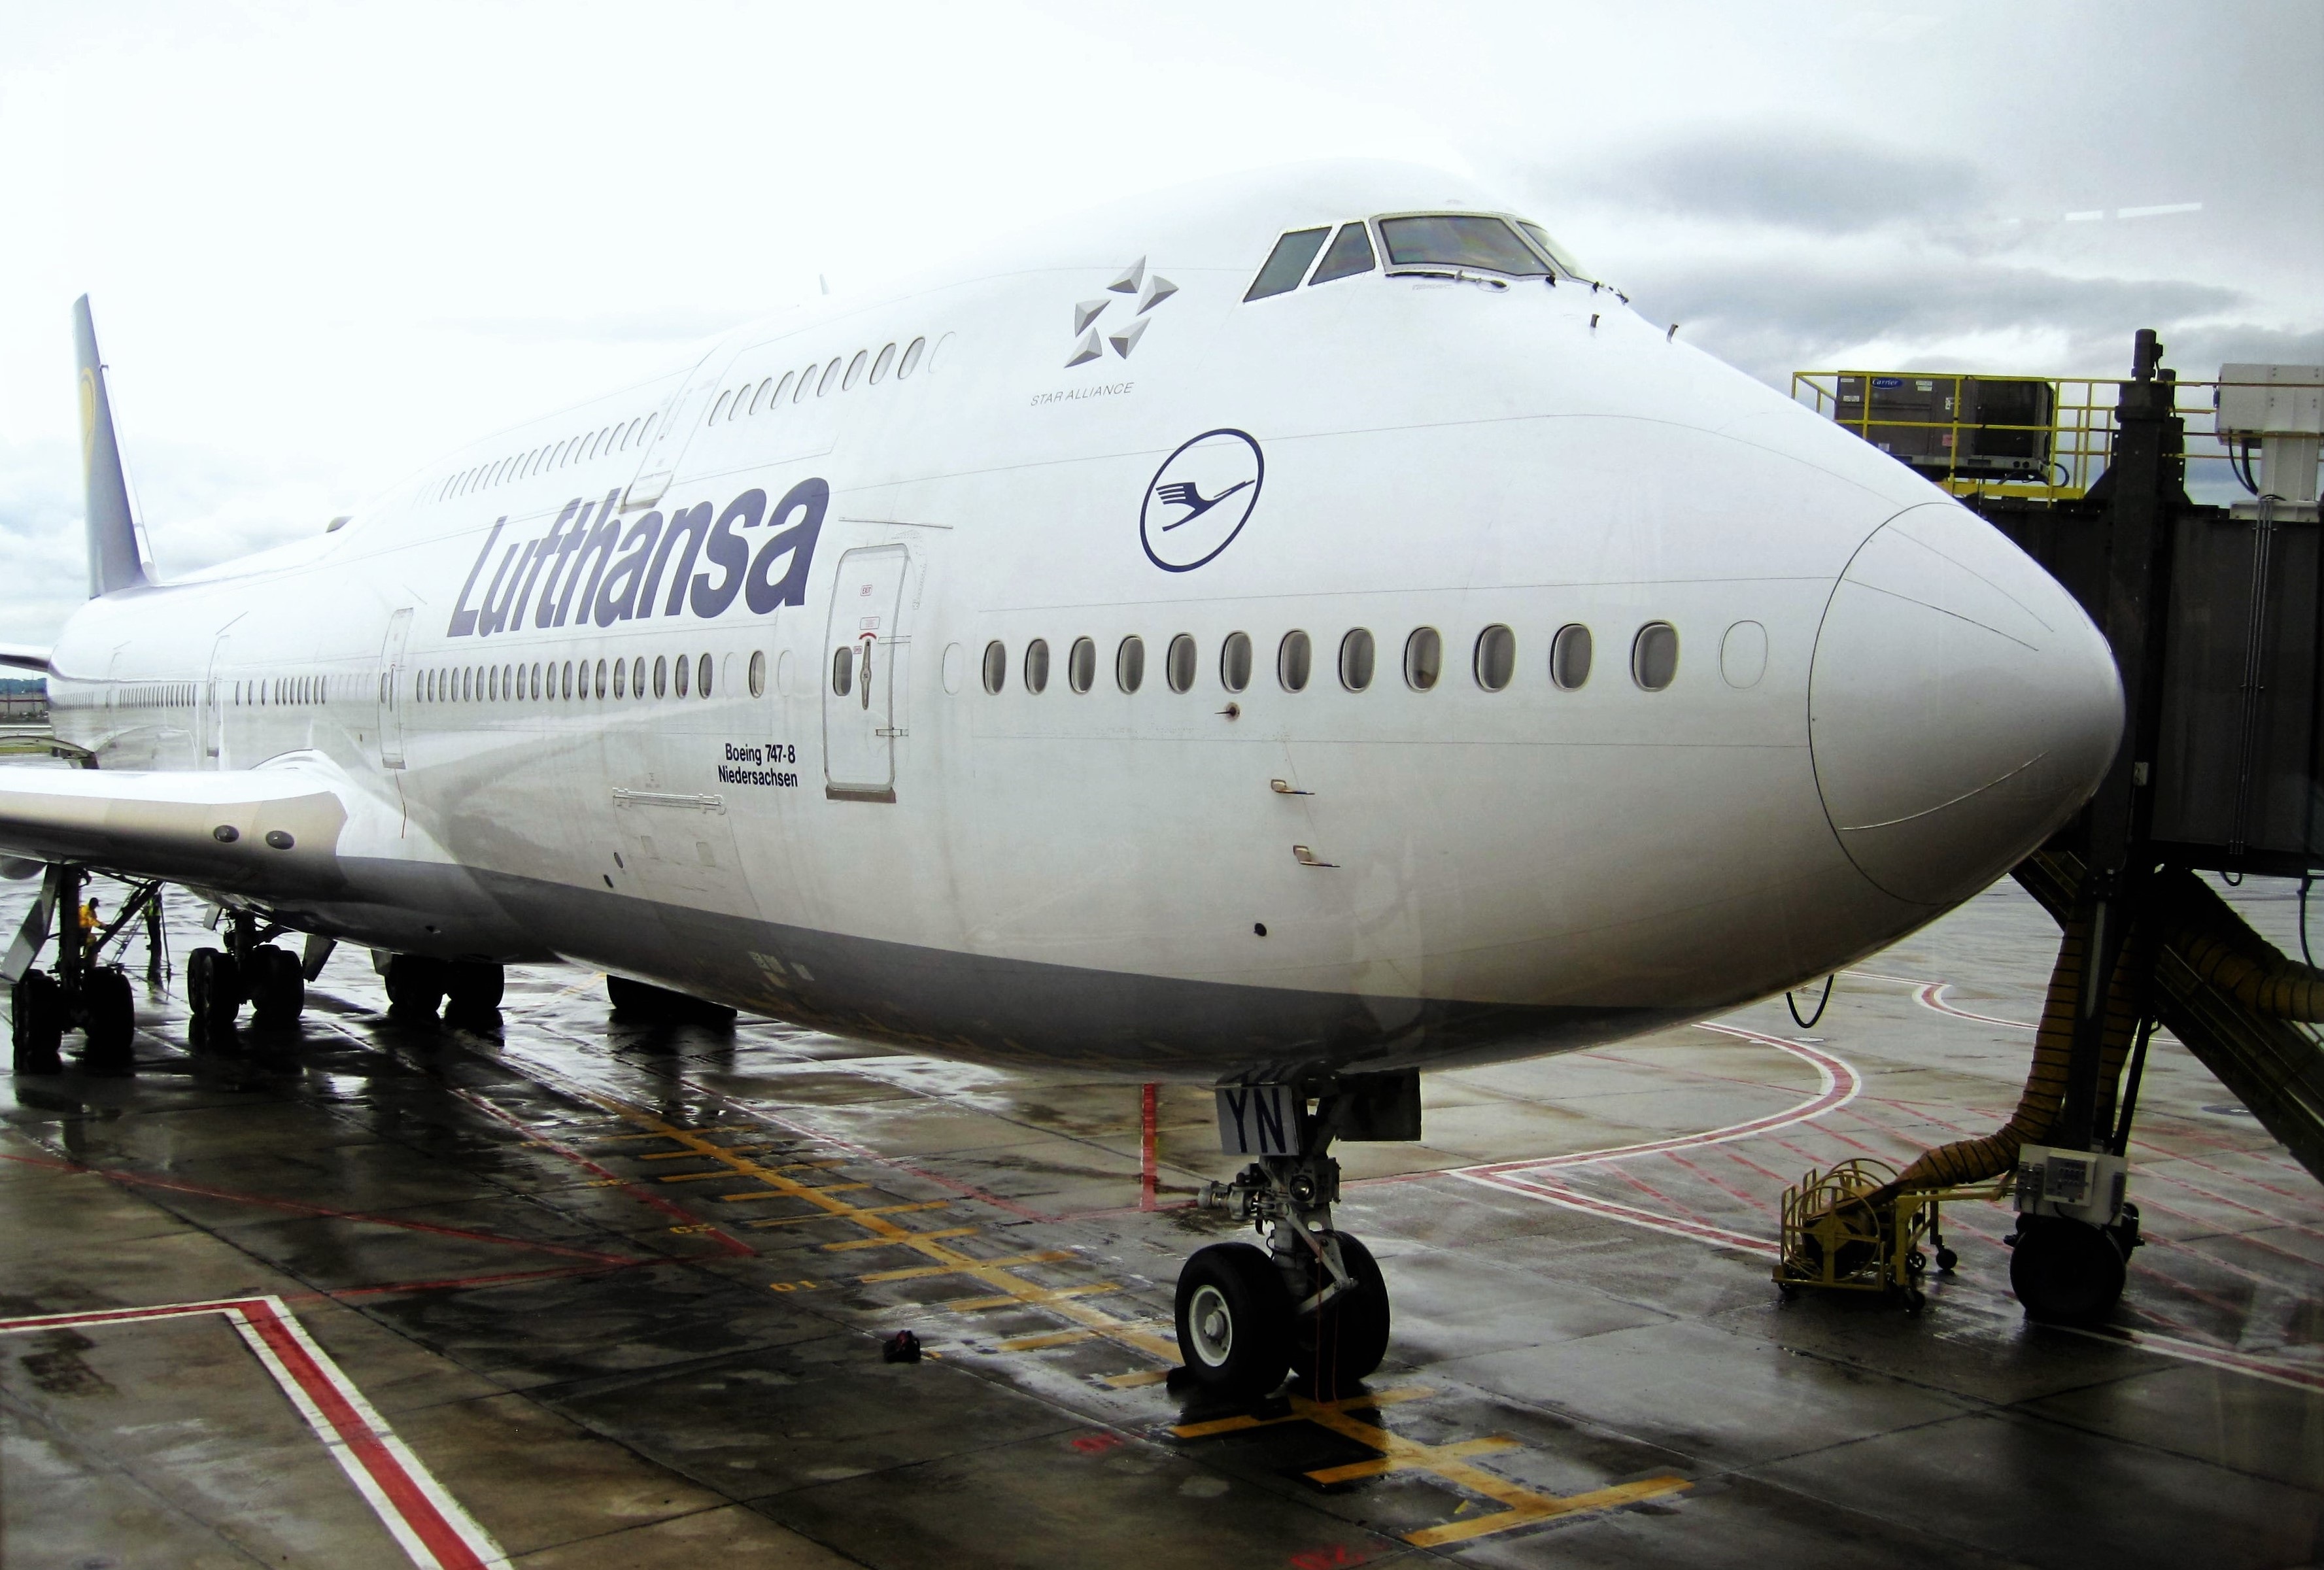
fly, airport, airplane, aircraft, jet, vehicle, airline, aviation, cockpit, docked, airliner, airbus, flyer, boeing, takeoff, air traffic, passenger aircraft, airline travel, go away, jet aircraft, airbus a330, boeing 777, gangway, docked jumbo jet, lufthansa 747 830niedersachsen, boeing 747, on the finger, passenger boarding bridge, lh 747 830, boeing 767, atmosphere of earth, wide body aircraft, narrow body aircraft, aerospace engineering, airbus a320 family, boeing 747 8, boeing 747 400